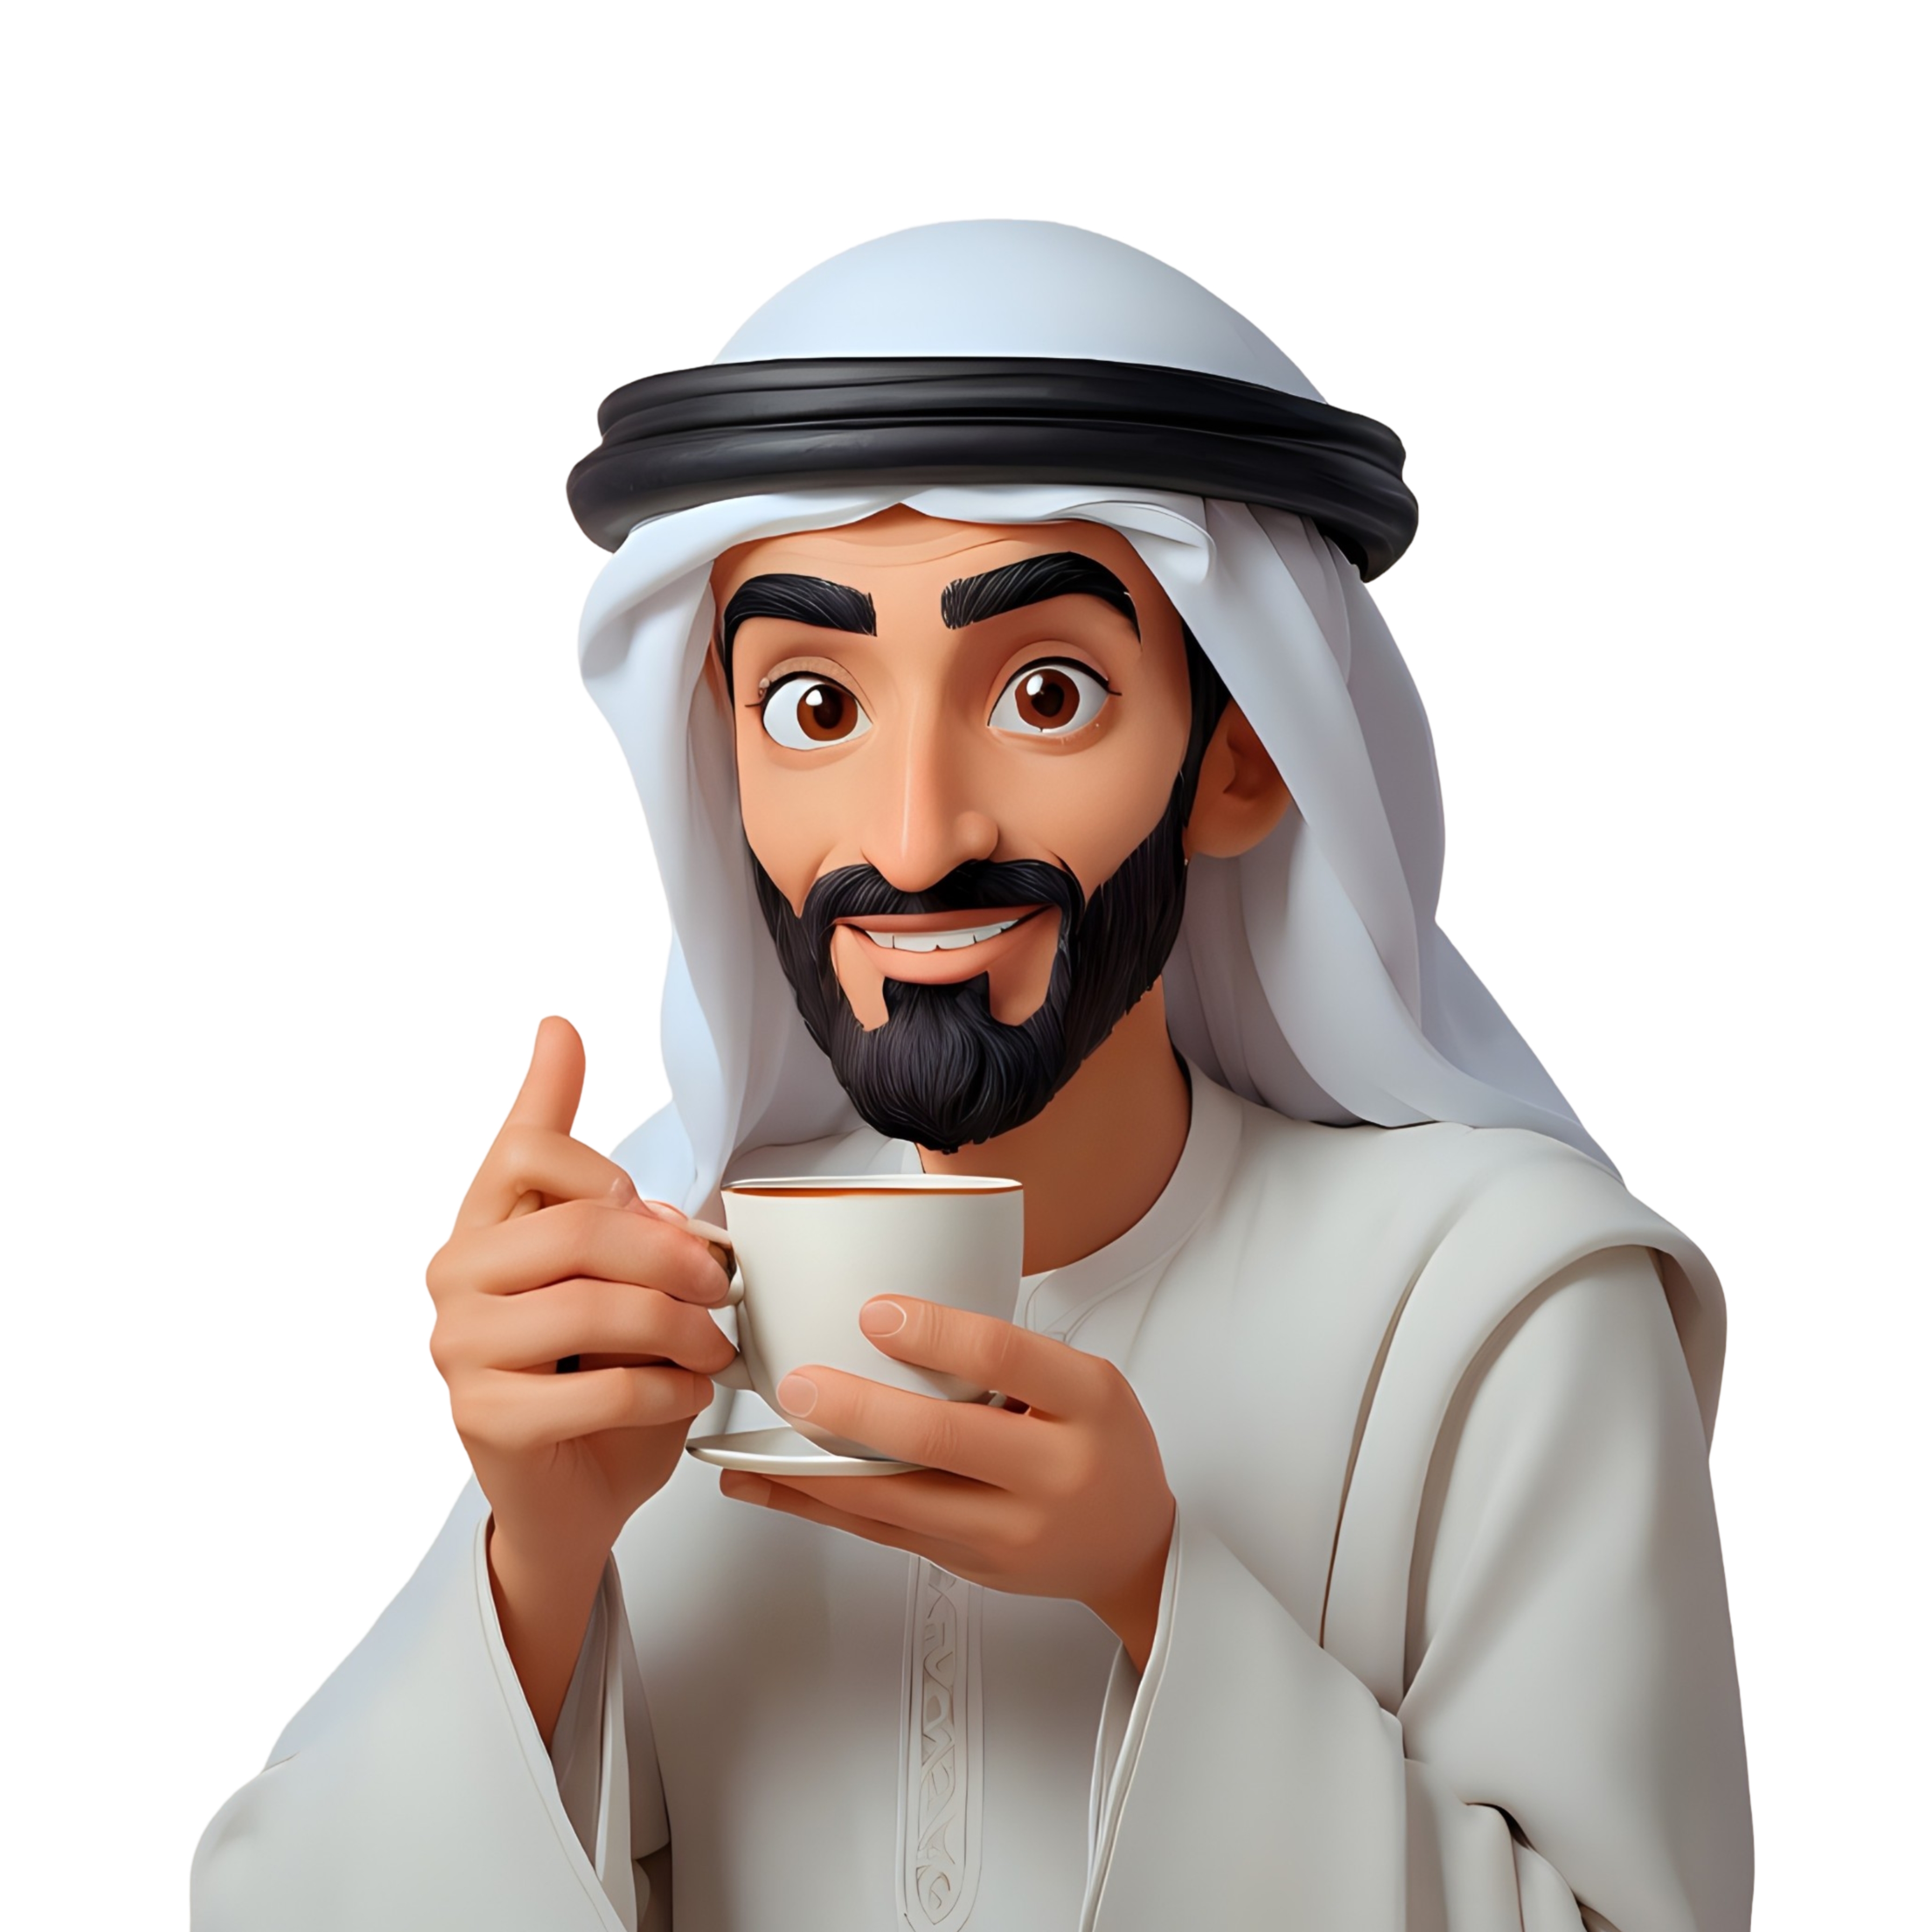
arabian, man, drinking, coffee, cartoon character, cartoon, cutout, sticker, cup, caffeine, cafe, lifestyle, clothing, face, head, outerwear, beard, jaw, neck, sleeve, gesture, smile, costume hat, finger, headgear, facial hair, moustache, cap, thumb, font, blazer, illustration, pleased, art, Animated cartoon, helmet, happy, graphics, humour, animation, laugh, fashion accessory, costume, costume accessory, fictional character, clip art